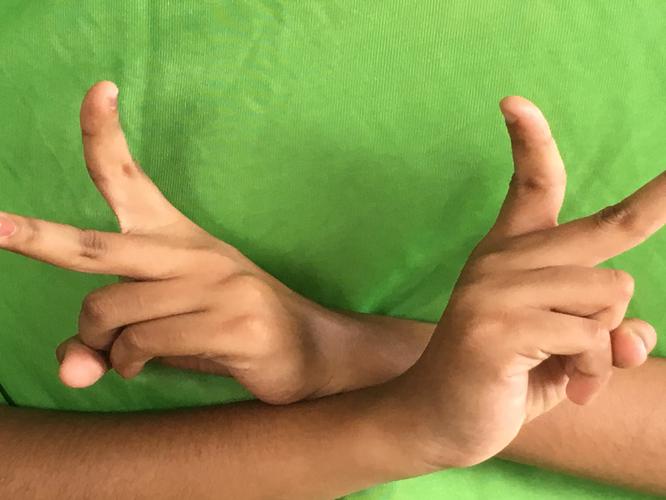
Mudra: Kartariswastika
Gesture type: double_hand